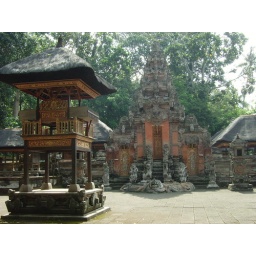
a temple inside the sacred monkey forest in ubud!